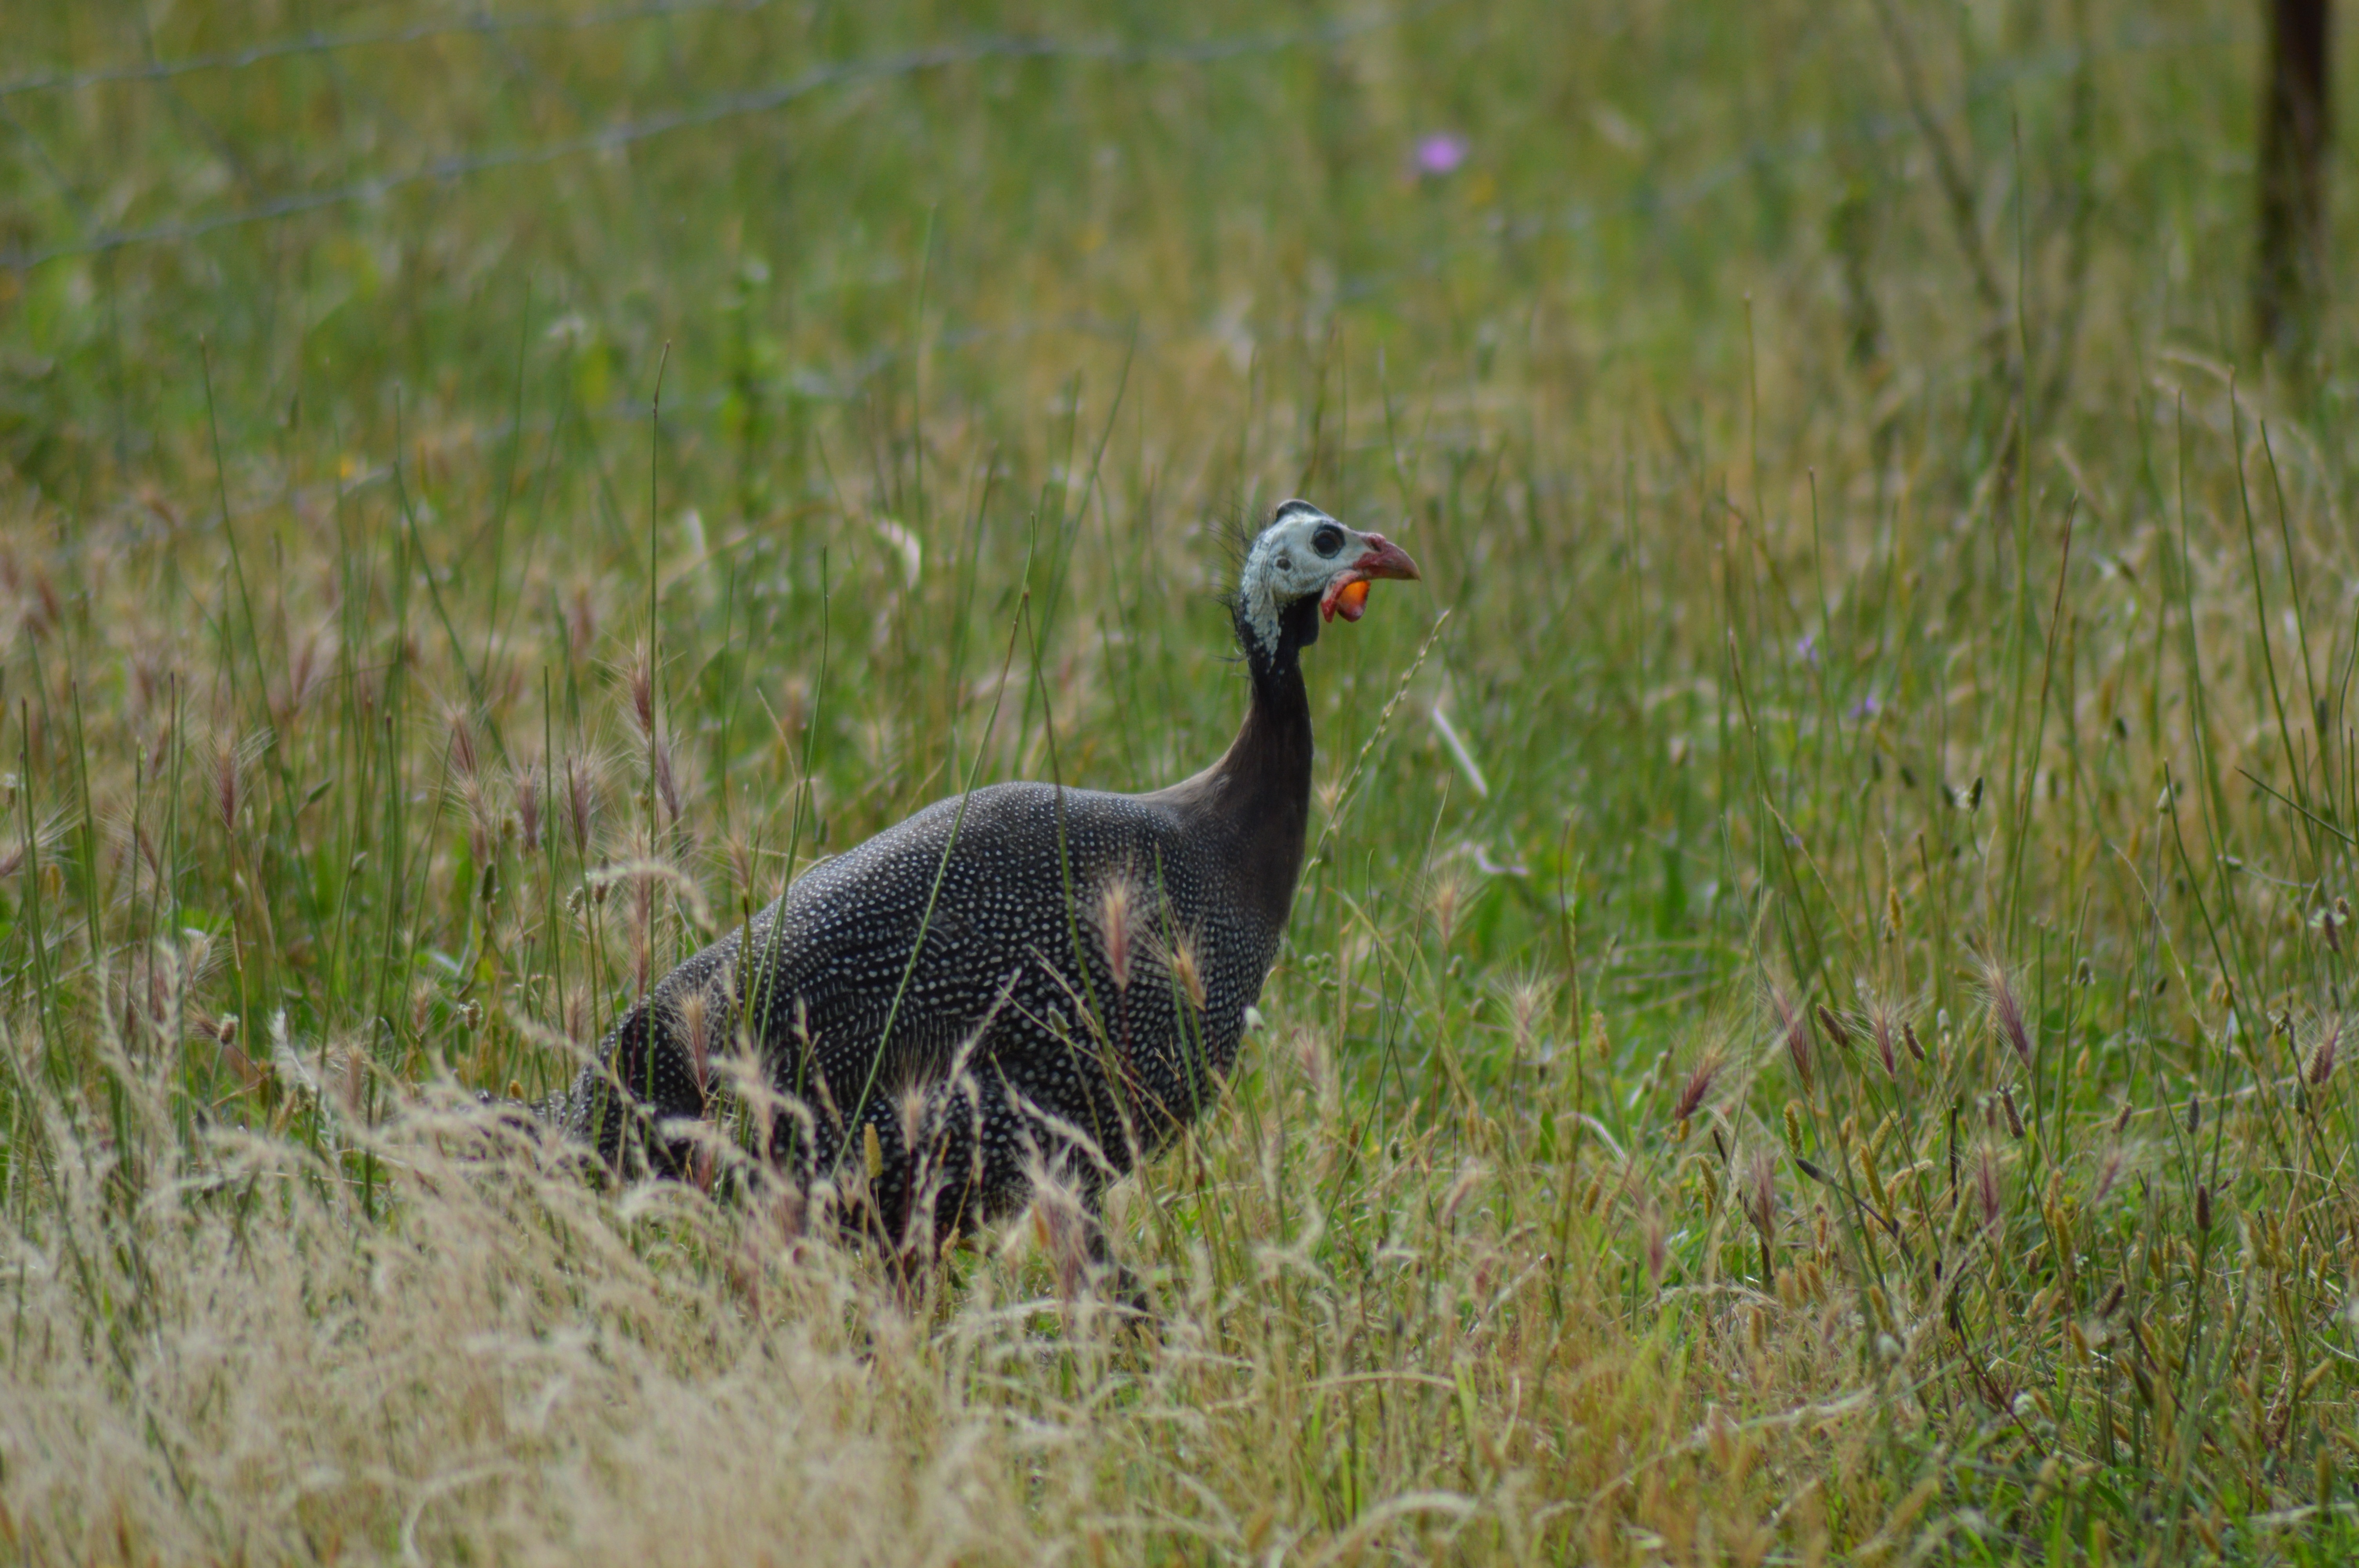
bird, prairie, wildlife, beak, fauna, poultry, birds, grassland, turkey, vertebrate, wild turkey, guinea fowl